Roger Morris (British Army officer)

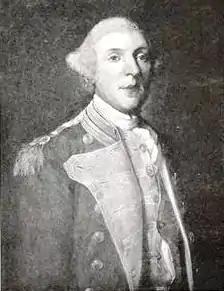
Roger Morris by Benjamin West

Roger Morris (28 January 1727 – 13 September 1794) was a colonel in the British Army who fought in the French and Indian War. He was married to Mary Philipse, middle daughter of Frederick Philipse, second Lord of the Philipsburg Manor, and a possible love interest of George Washington. She owned a one-third share of the Philipse Patent, a vast landed estate on the Hudson River which later became Putnam County, New York.